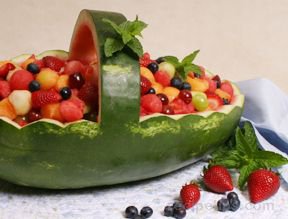
Label: Watermelon